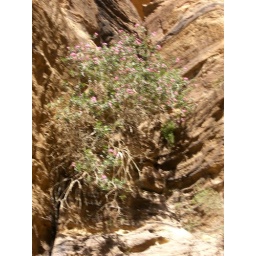
flowers in the rock